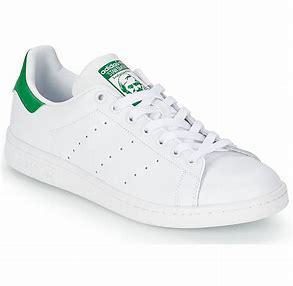
Brand: adidas
Model: originals Adidas Originals Stan Smith